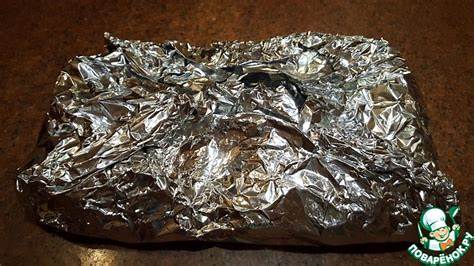
Waste category: metal